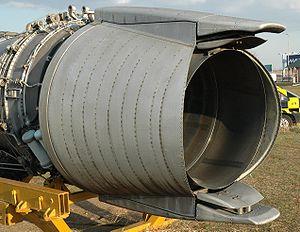
Le Soloviev D-30 est un turboréacteur double corps à double flux et faible taux de dilution d'origine soviétique.